Fishing with John

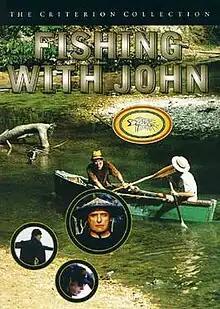
DVD cover

Fishing with John is a 1991 television series conceived, directed by and starring actor and musician John Lurie, which earned a cult following. On the surface, the series resembles a standard travel or fishing show: in each episode, Lurie takes a famous guest on a fishing expedition. Since Lurie has no expert knowledge of fishing, the interest is in the interaction between Lurie and his guests, all of whom are his friends. Nothing particularly unusual actually happens, but the show is edited and narrated in a way to suggest that Lurie and his guest are involved in dramatic and even supernatural adventures.